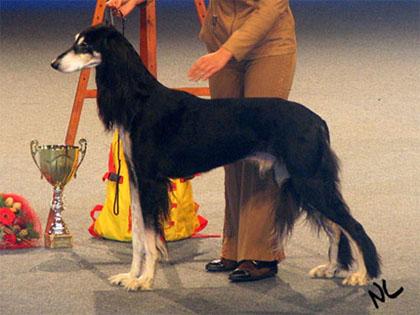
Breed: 206-n000051-Saluki